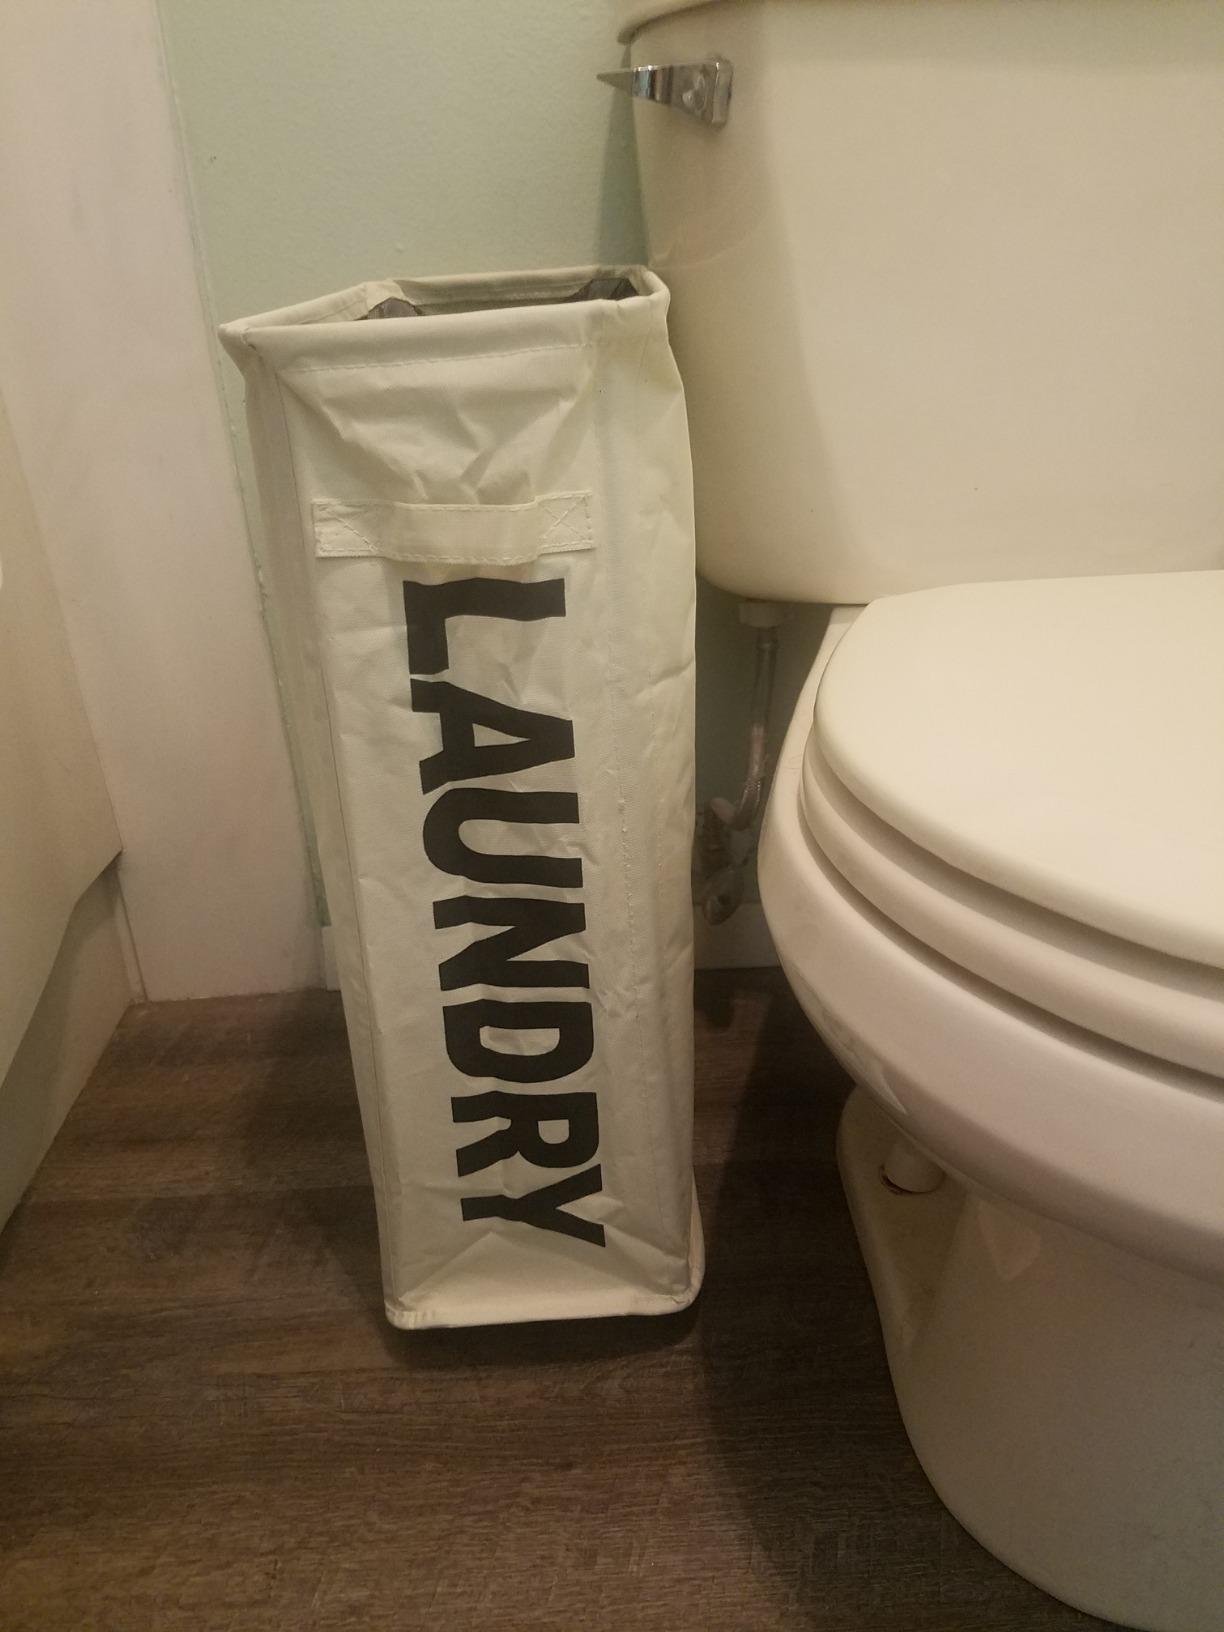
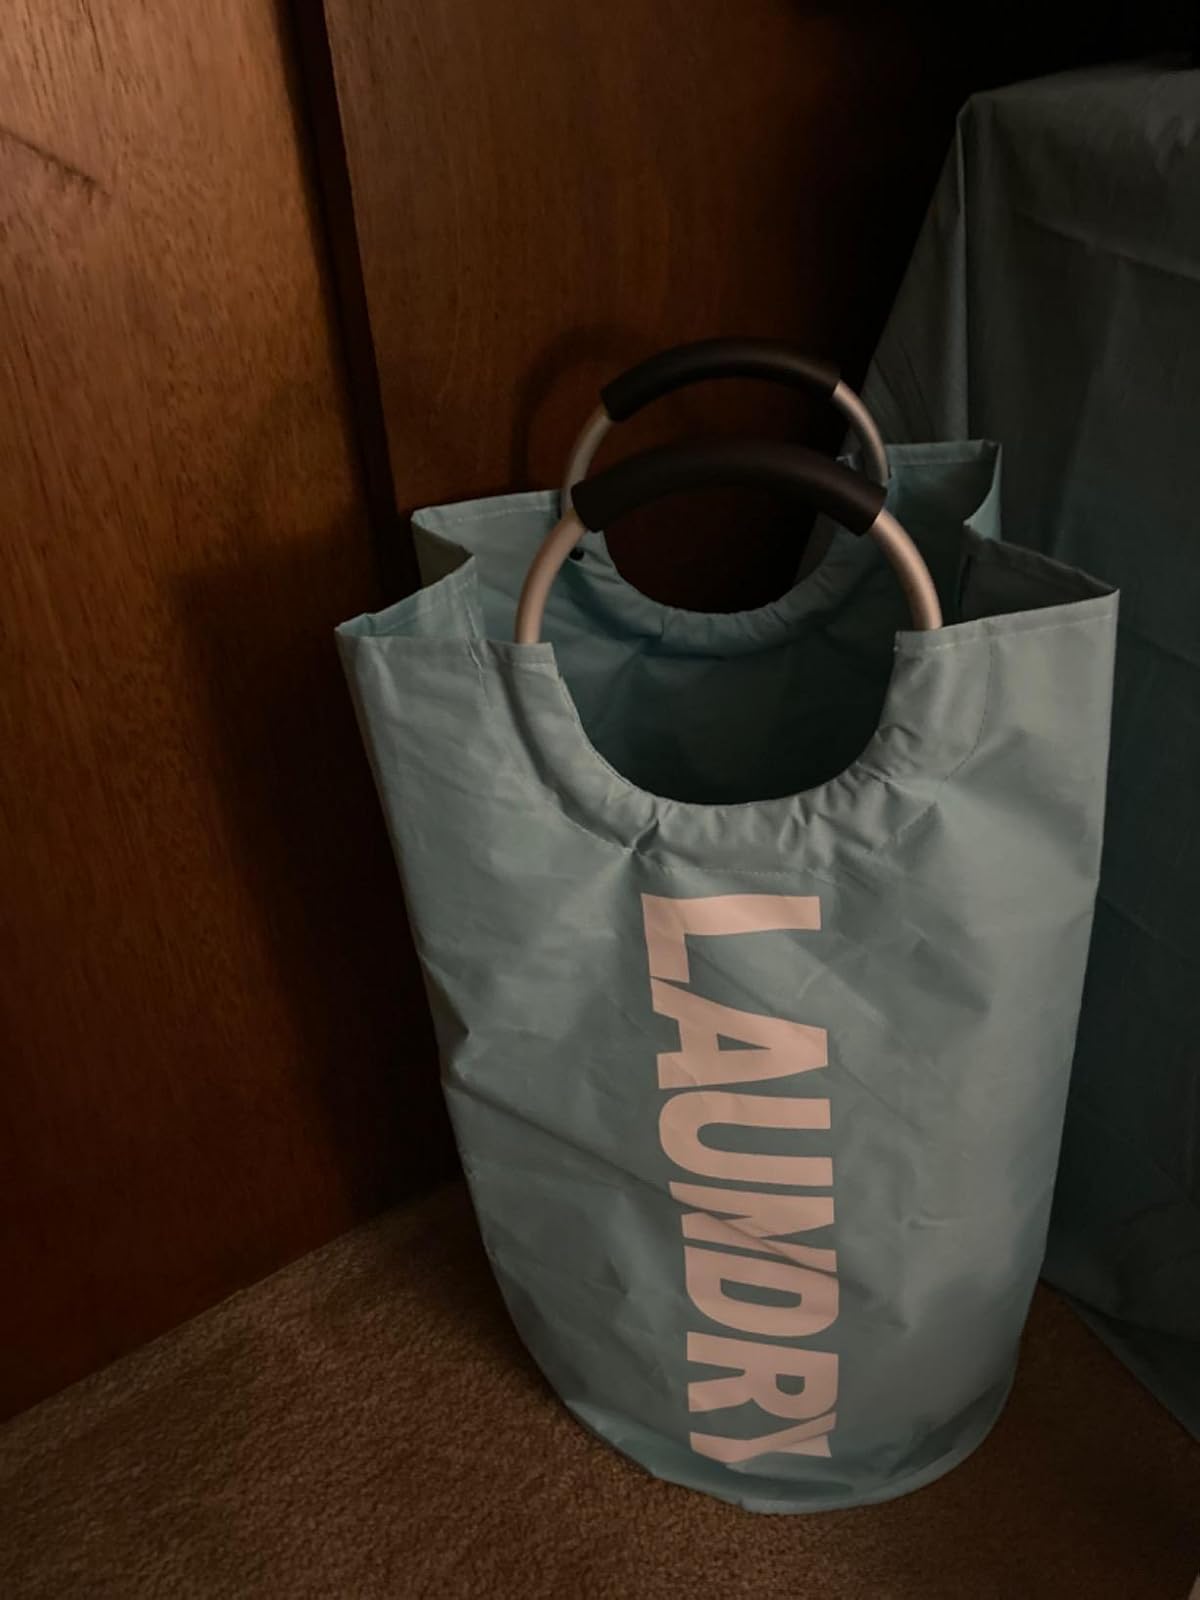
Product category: items_hamper
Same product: no